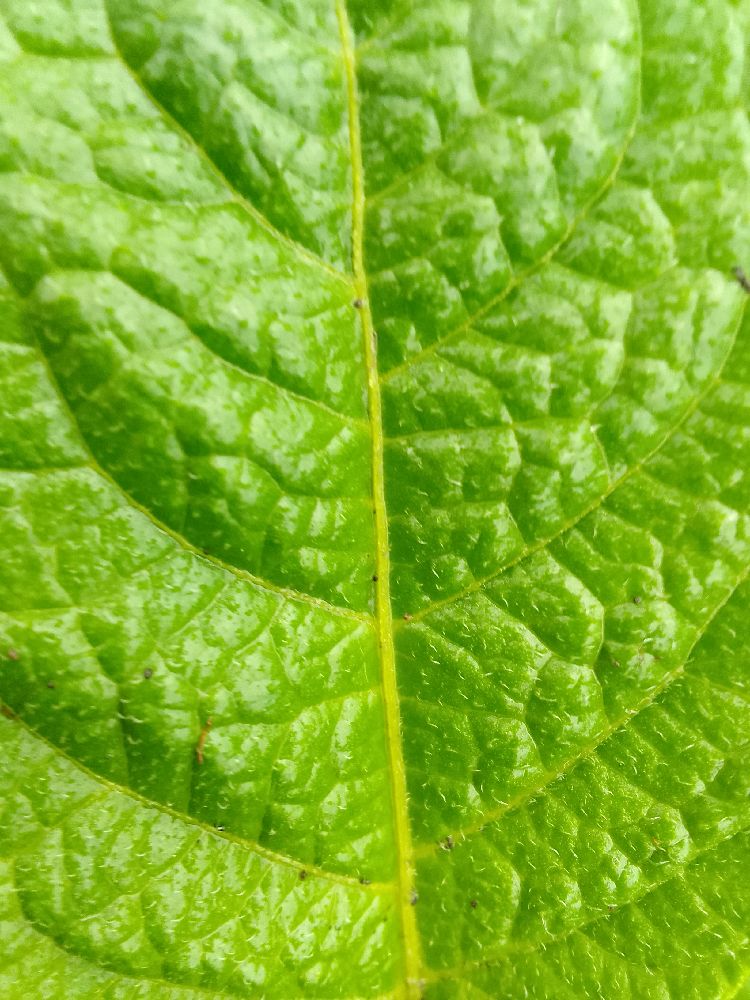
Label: Healthy